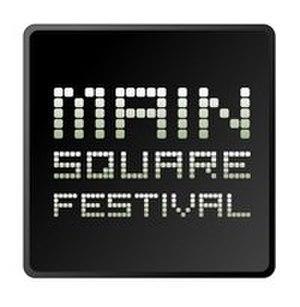
Main Square Festival